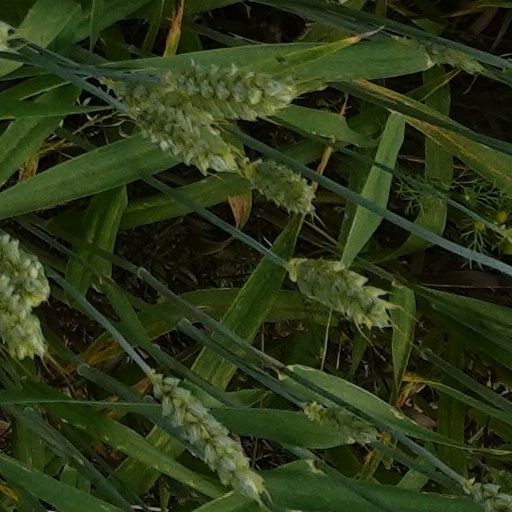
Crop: wheat